Hyver Hall

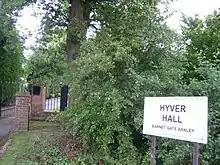
Entrance to Hyver Hall

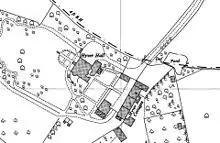
Map of Hyver Hall, c. 1960

Hyver Hall is a grade II listed house in Barnet Road, to the west of Barnet Gate and Arkley, in the London Borough of Barnet.